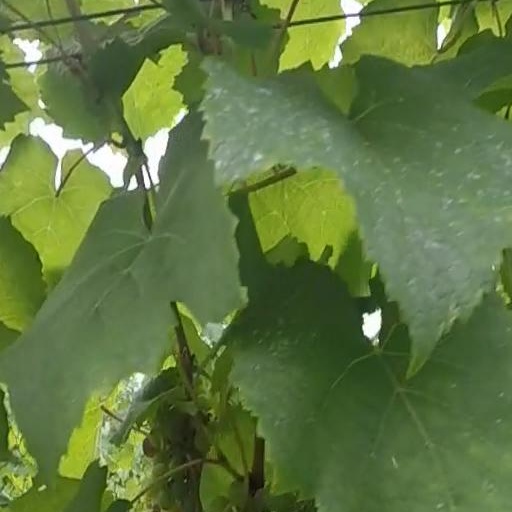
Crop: grape